Answer in natural language. Considering the relative positions, is white rectangular dining table (marked A) to the left or right of open cardboard box (marked C)? Choose between the following options: right or left
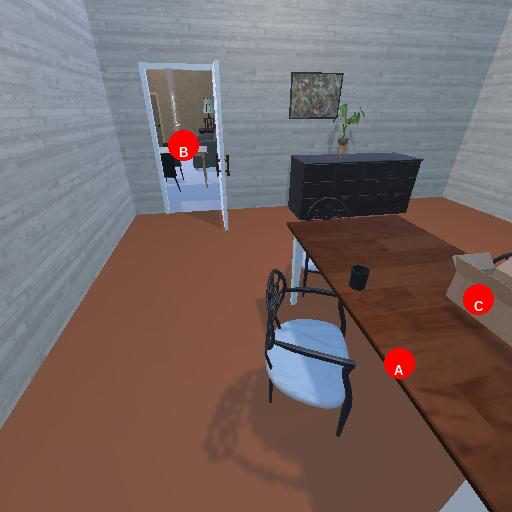
<answer>left</answer>